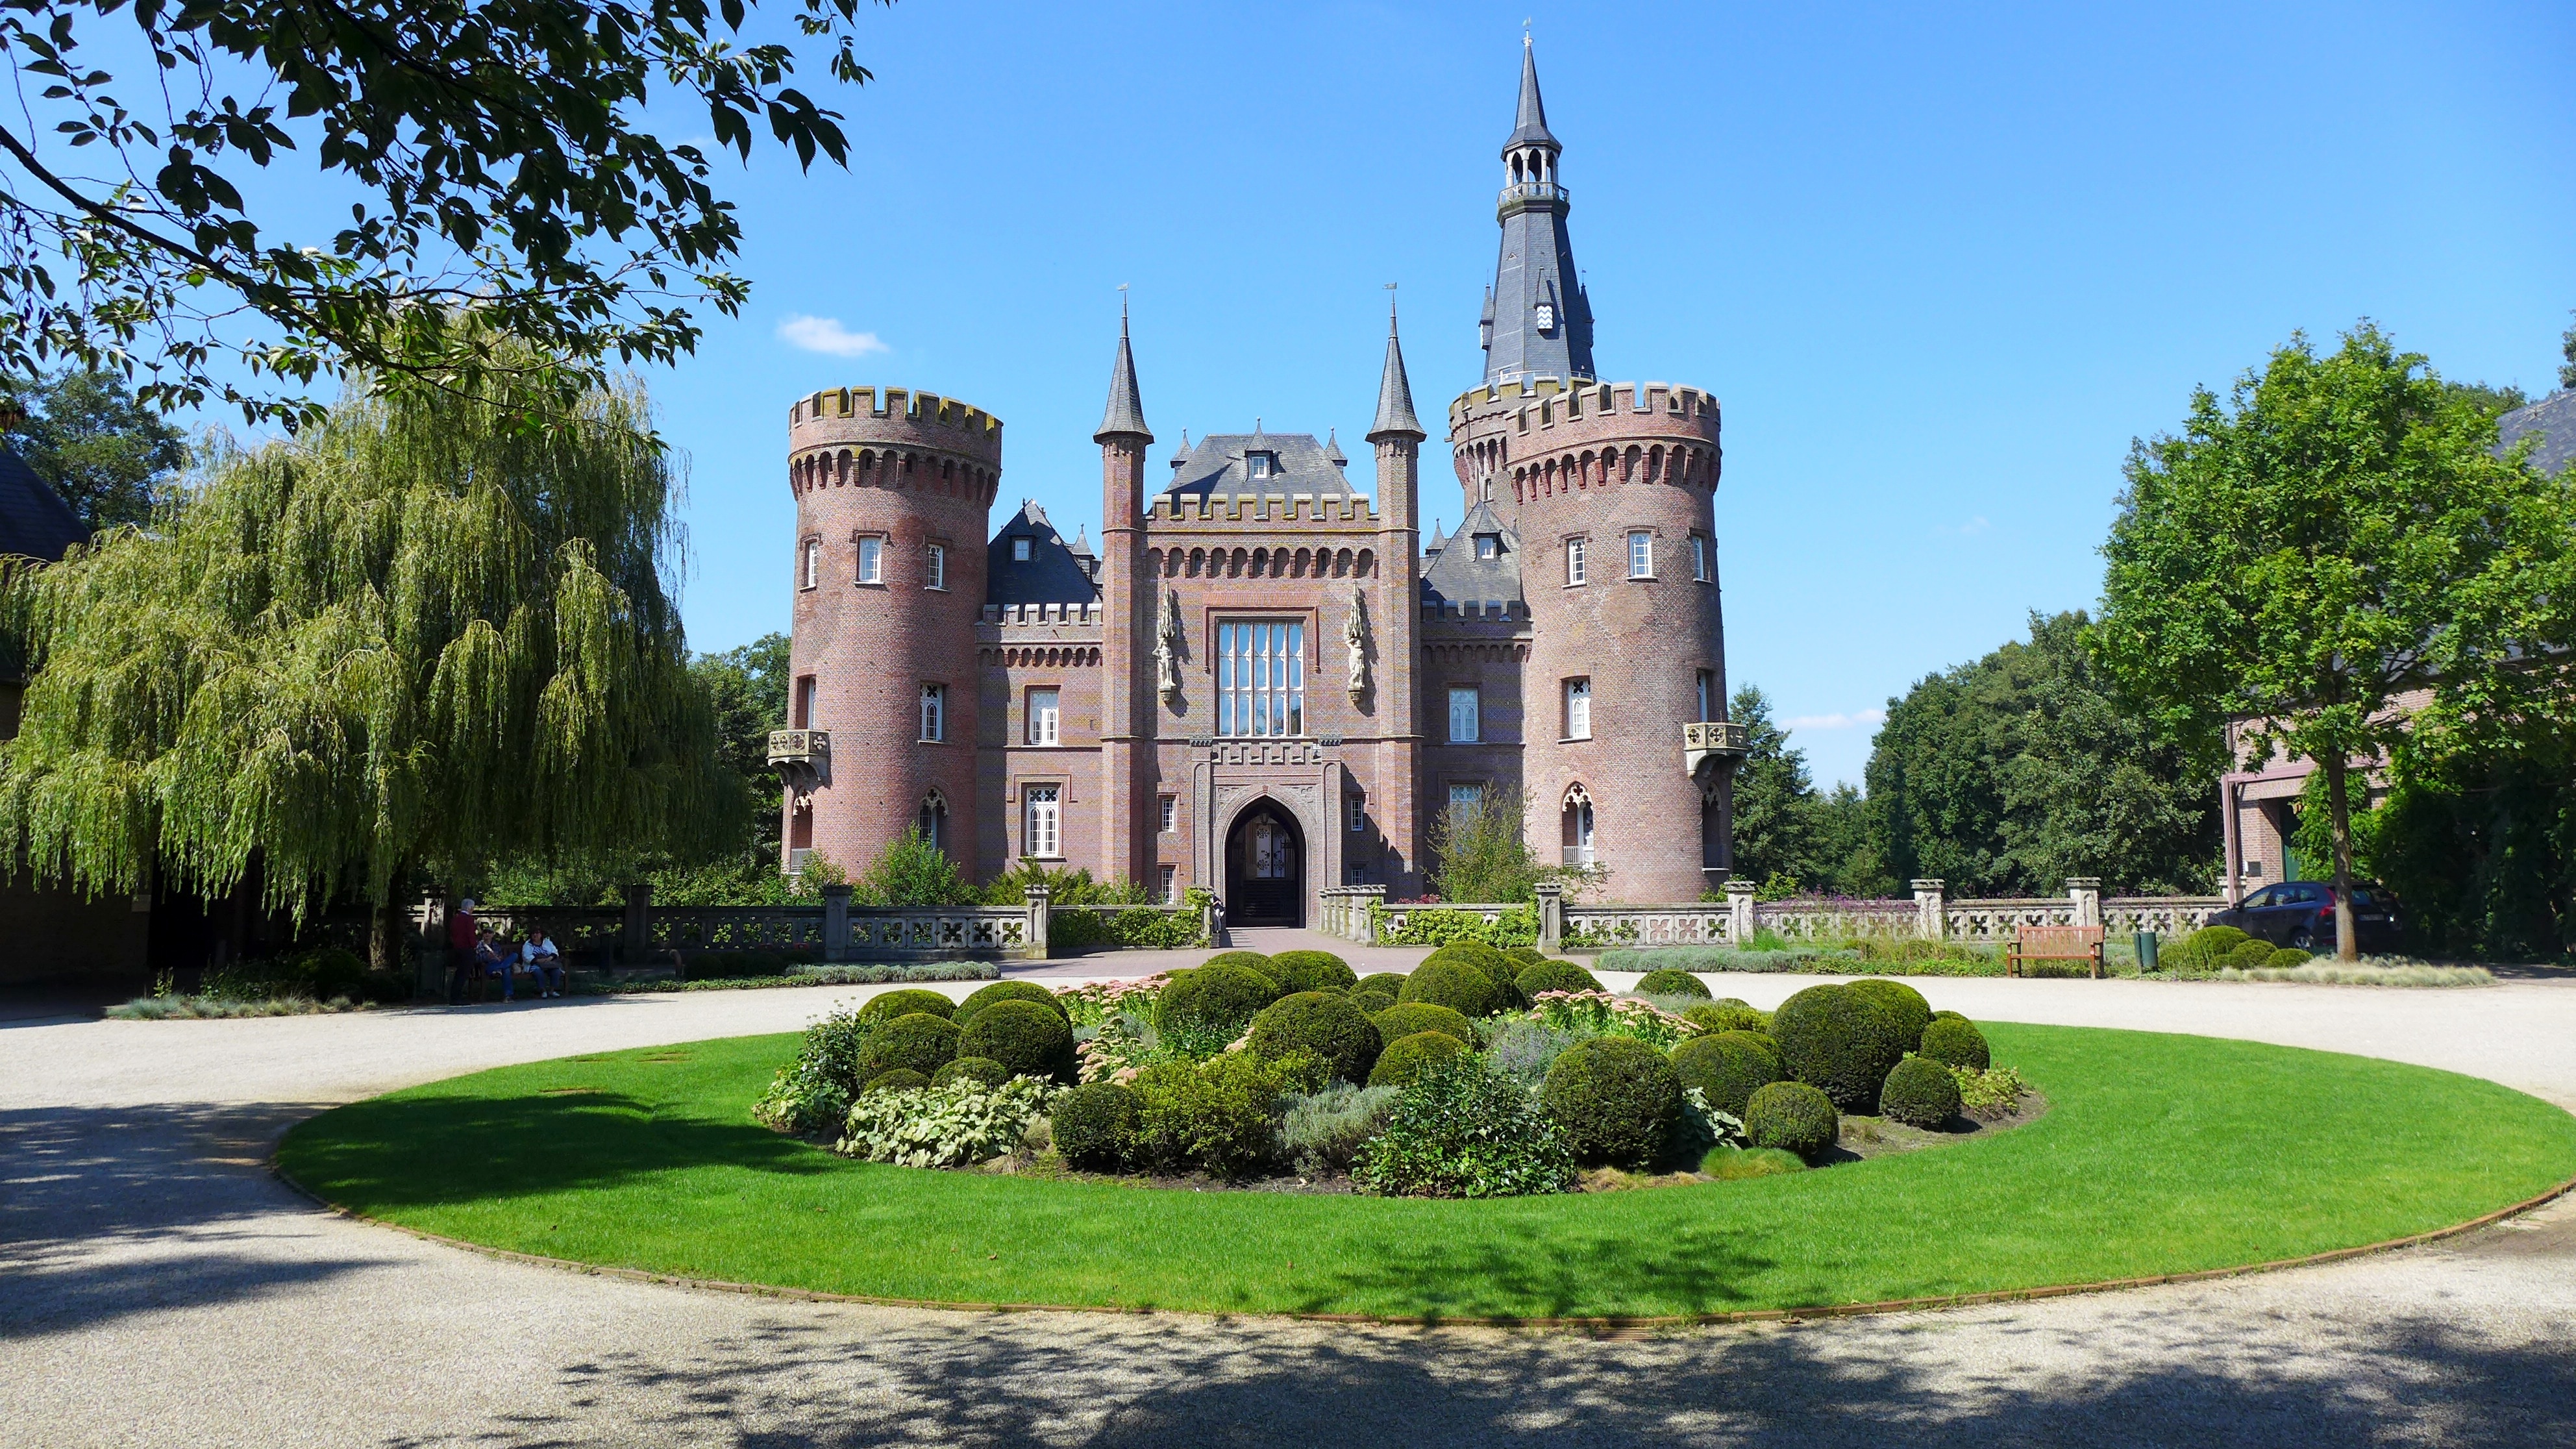
nature, mansion, building, chateau, palace, plaza, park, castle, landmark, garden, town square, estate, stately home